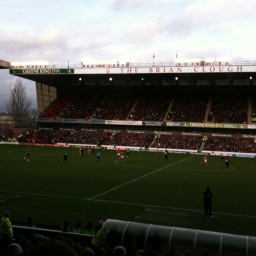
Best seats in the house at Forest